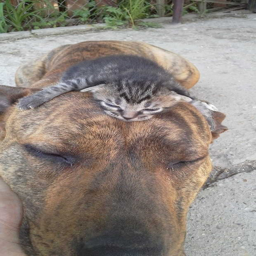
funny animals of the week , funny animal photos , cute animals